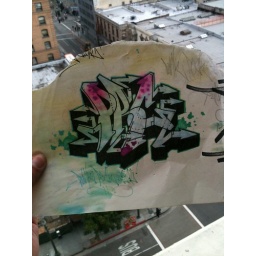
for punk rock girl by Wizard